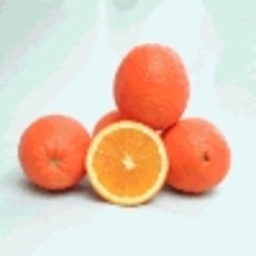
Label: Orange